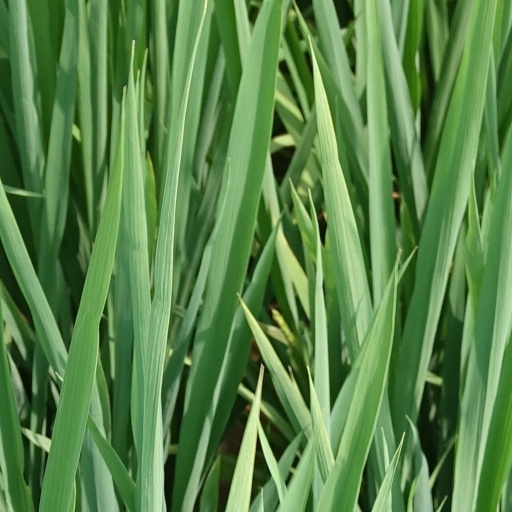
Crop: rice